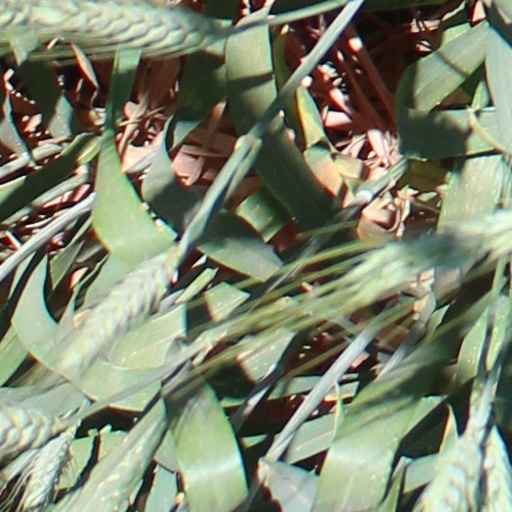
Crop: wheat